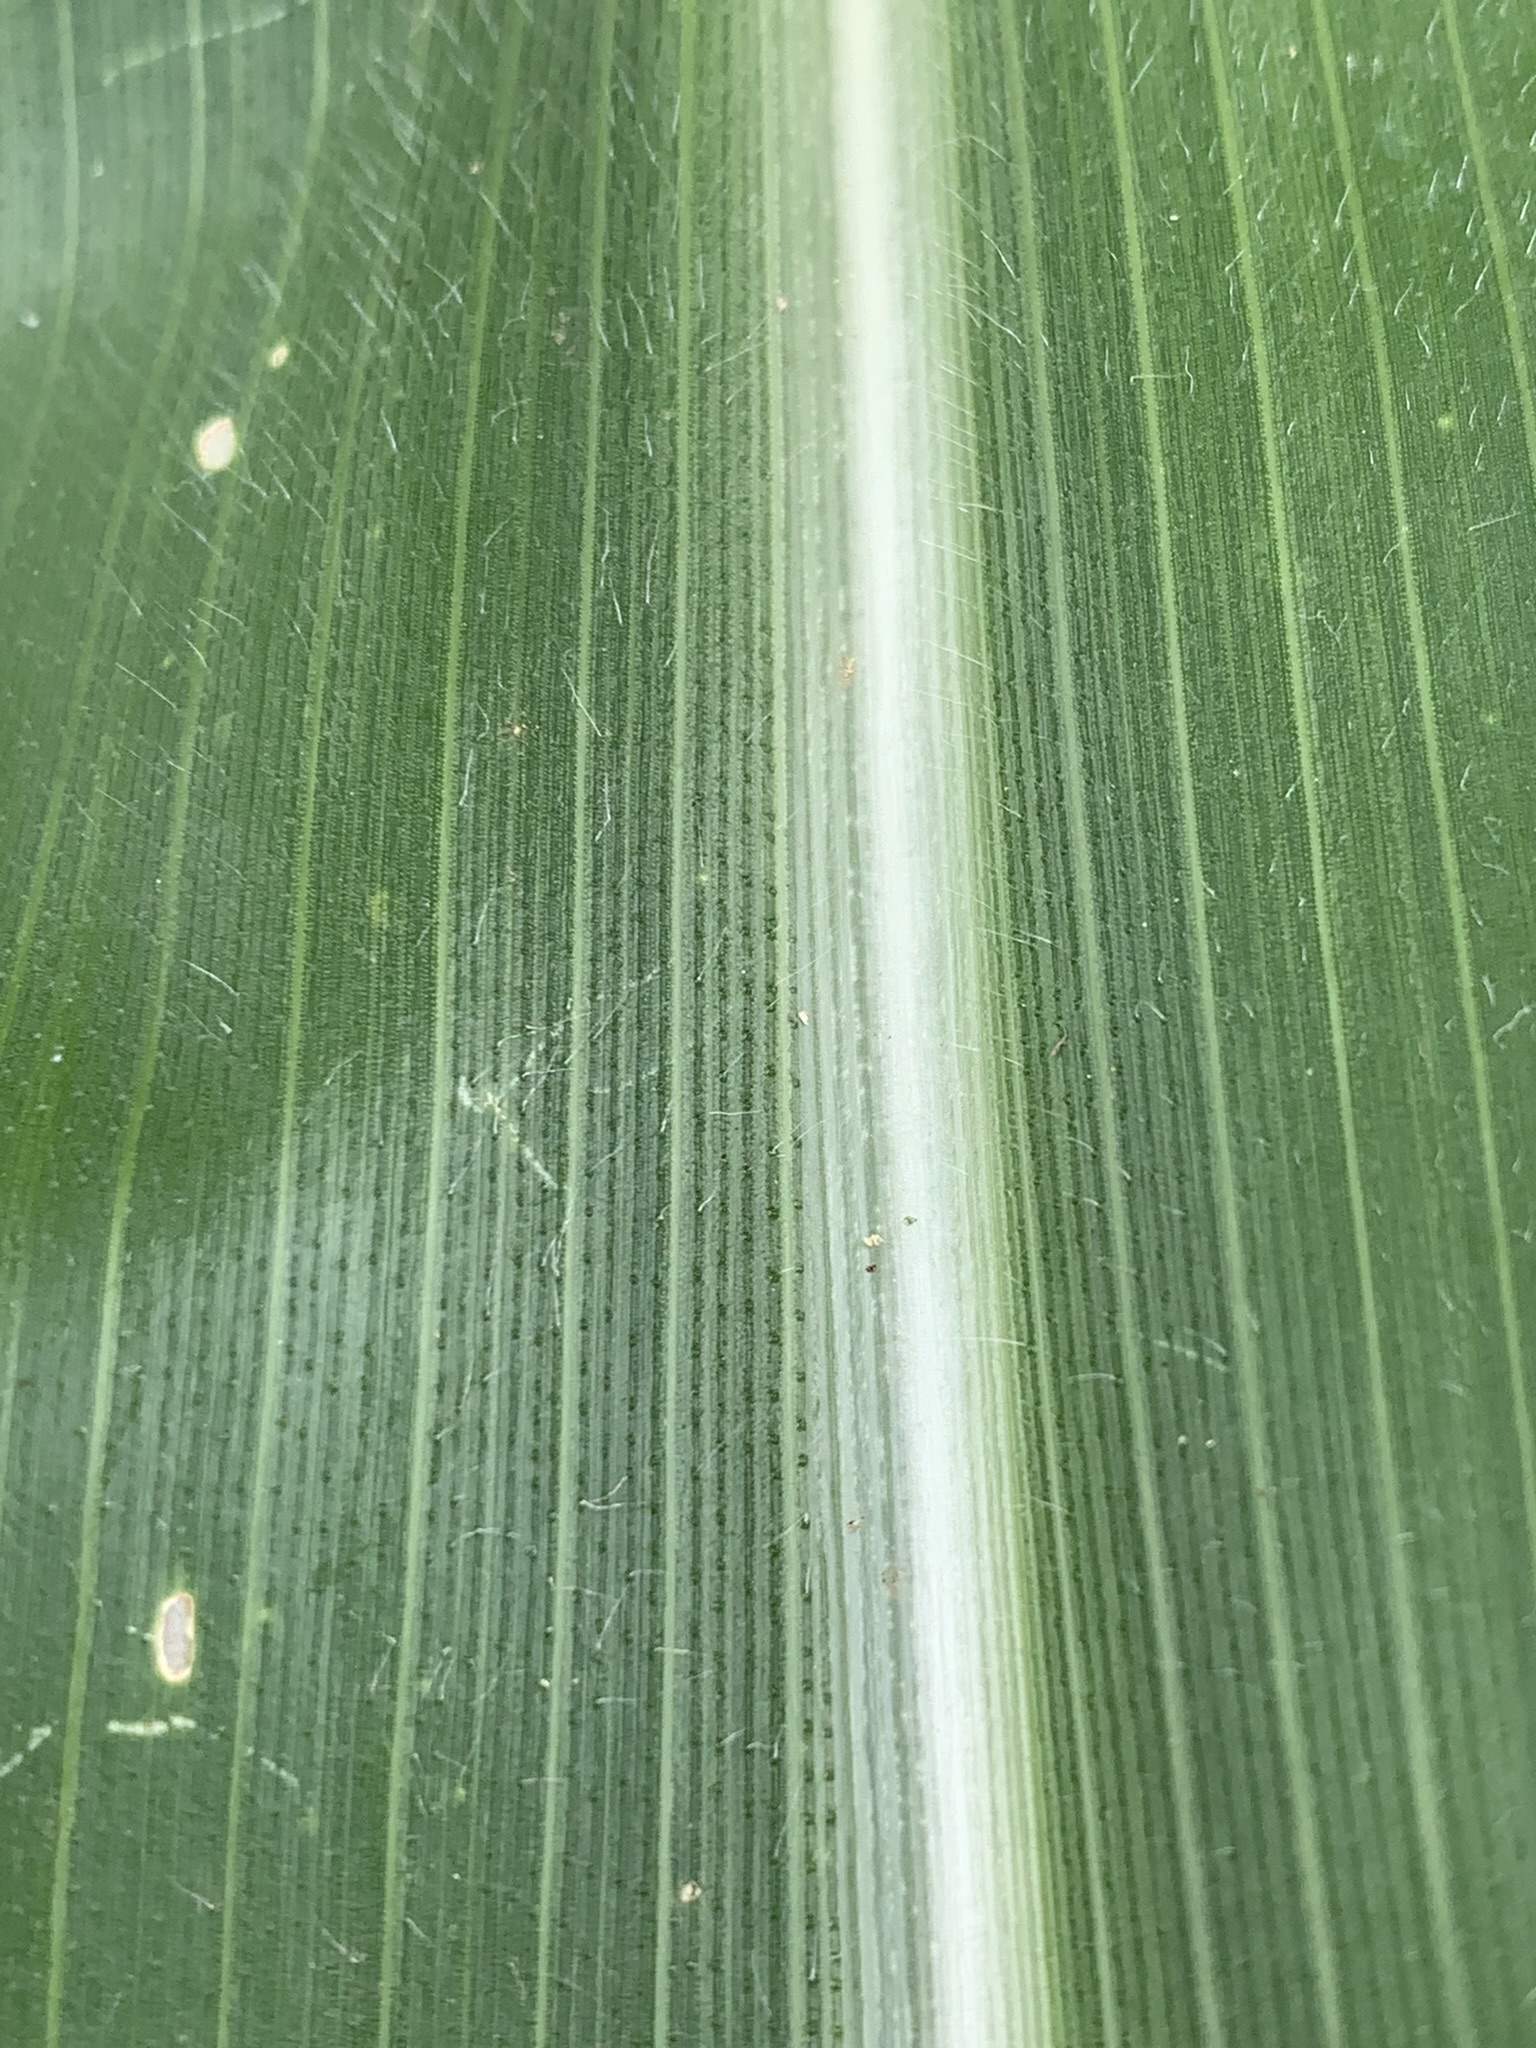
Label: Healthy